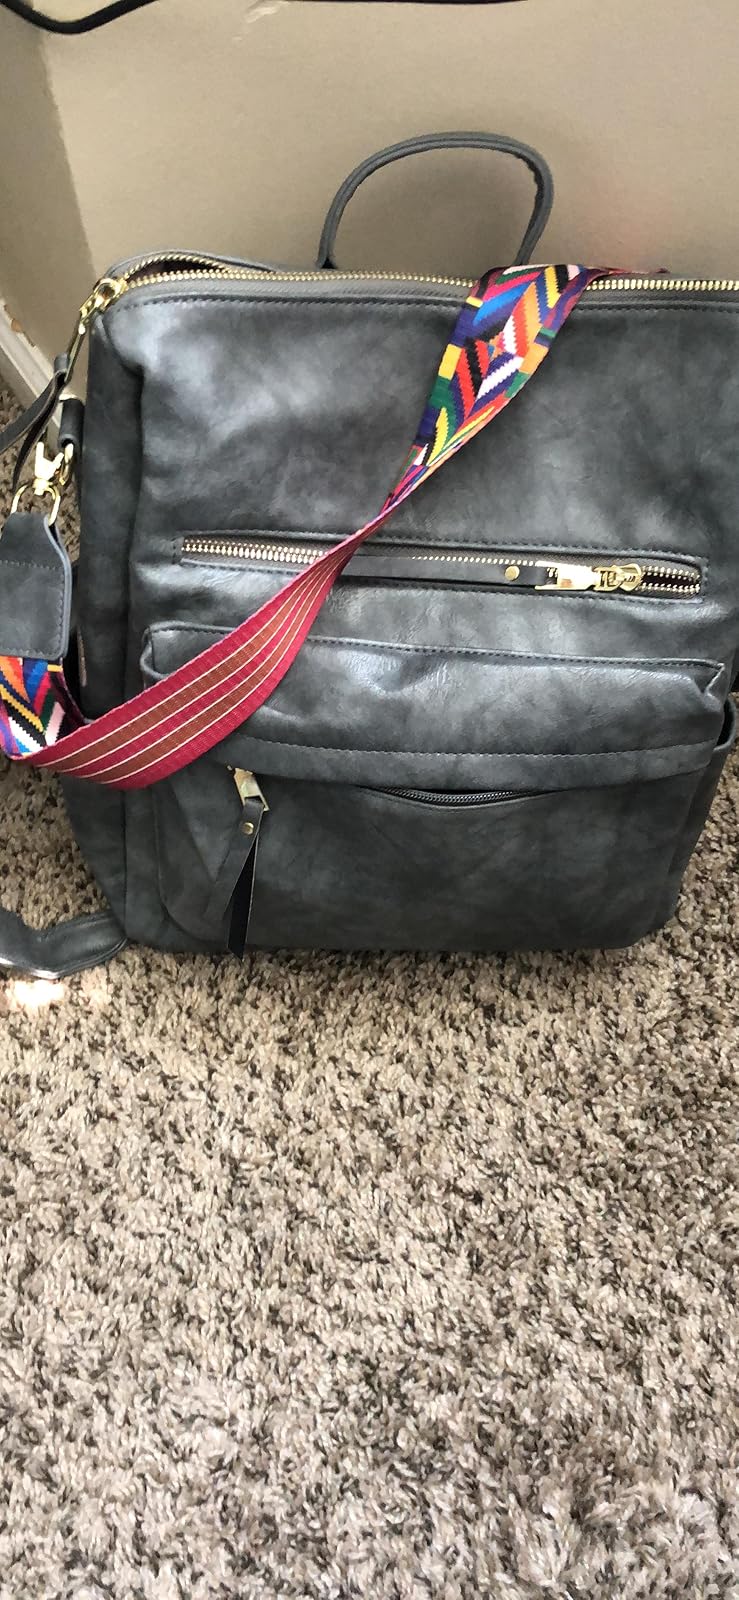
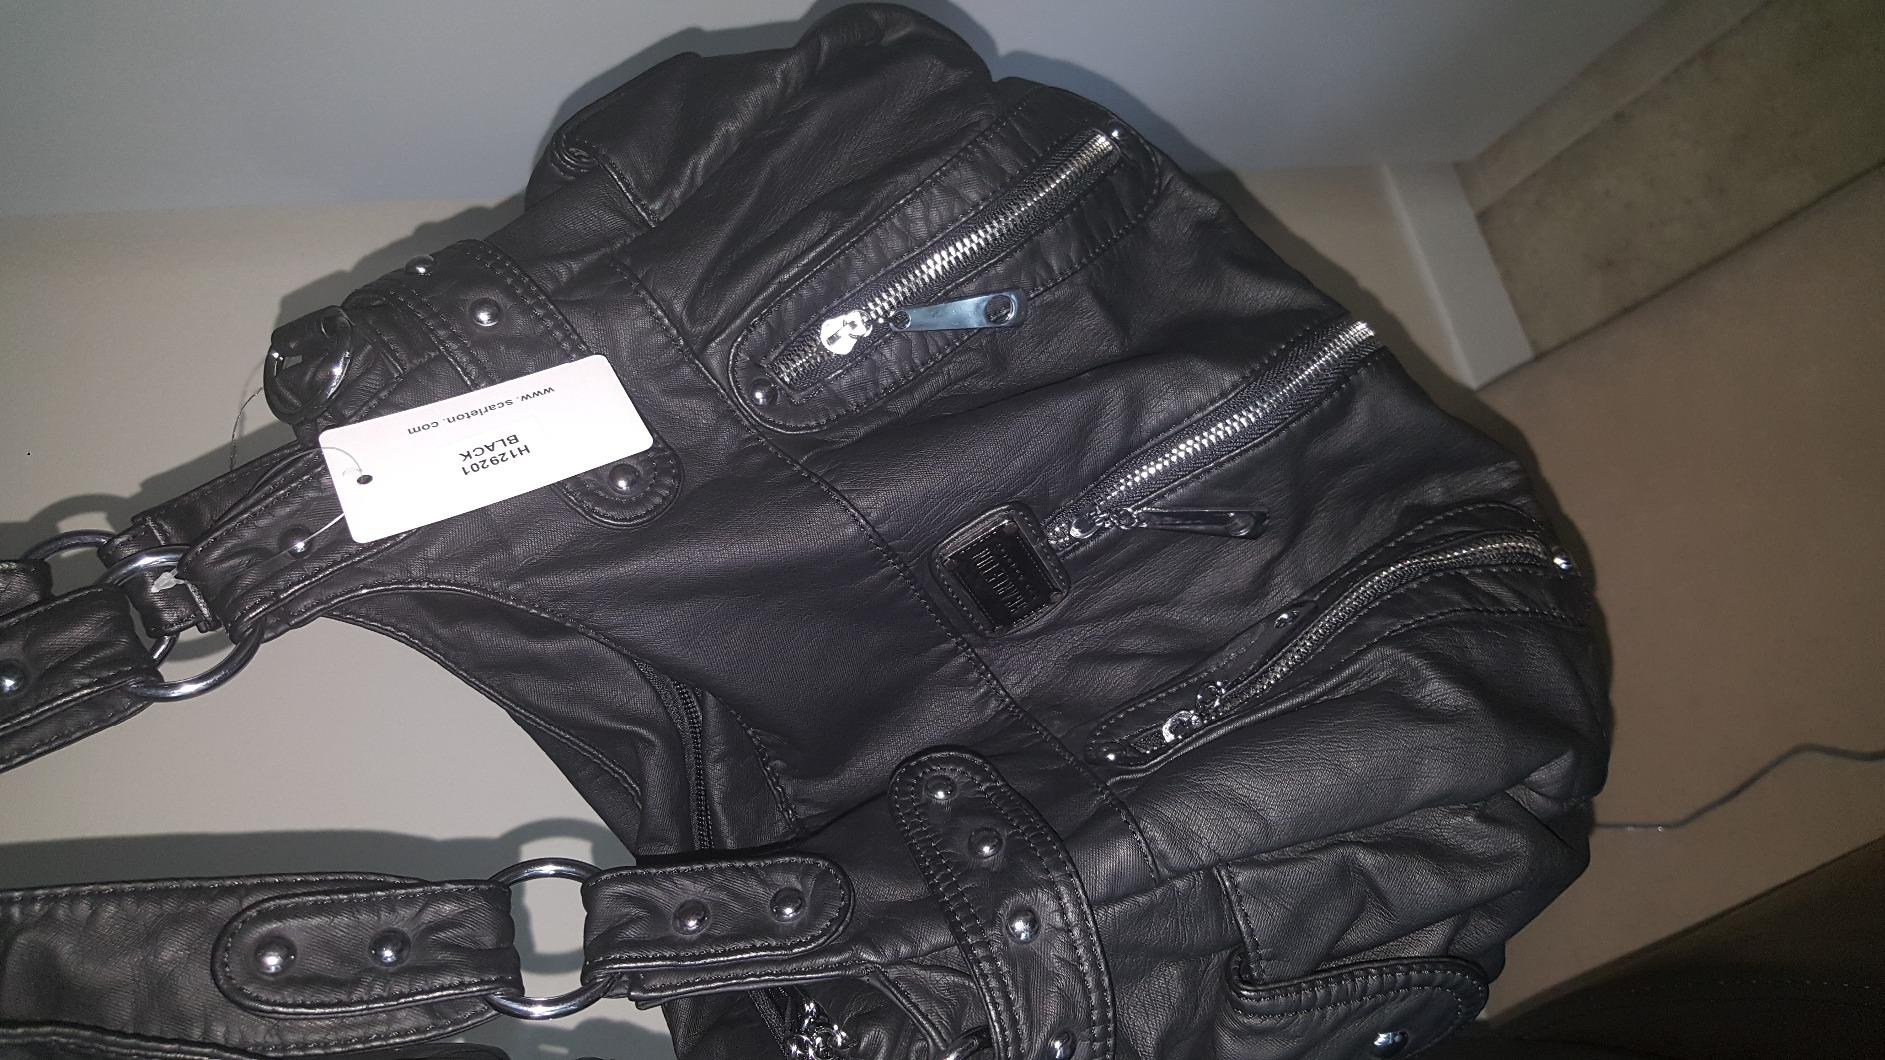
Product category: accessories_handbag
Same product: no